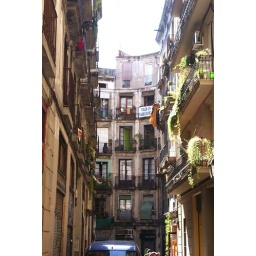
Hold street and building in Barcelona